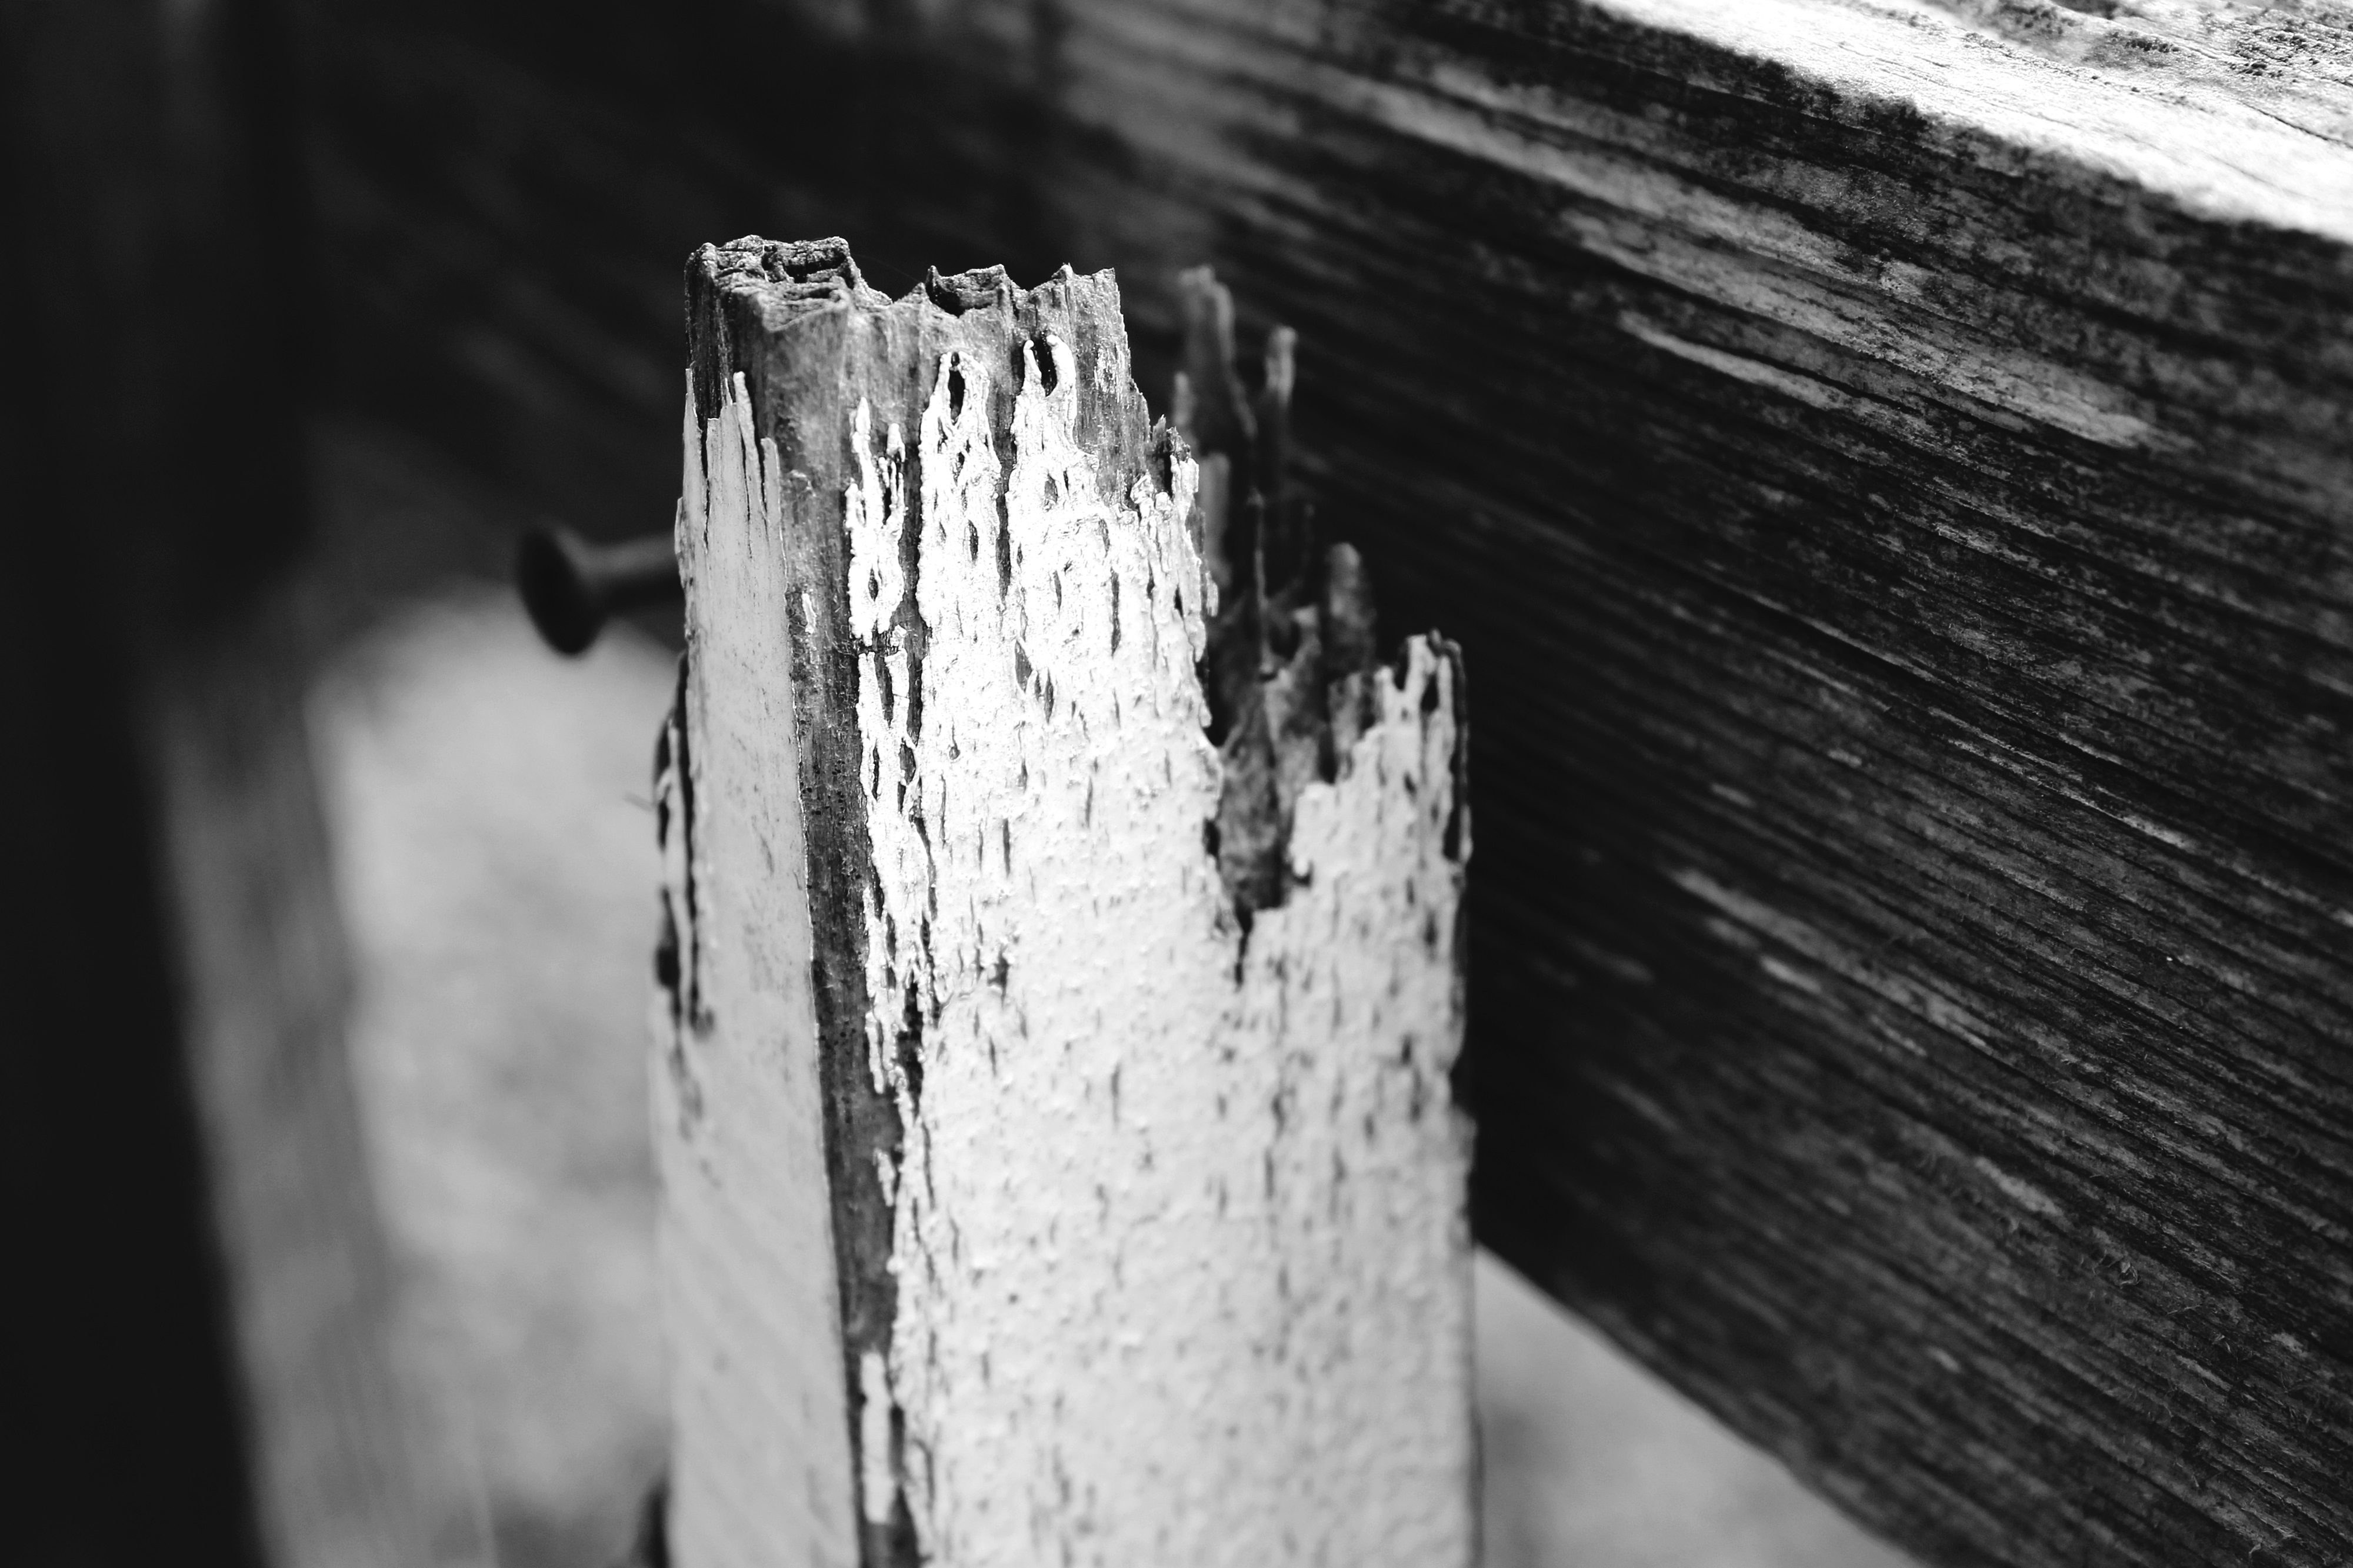
snow, winter, light, fence, post, black and white, wood, white, photography, old, ice, broken, darkness, black, garden, monochrome, close, material, weathered, close up, icicle, limit, freezing, macro photography, batten, garden fence, construction material, monochrome photography, wooden slat